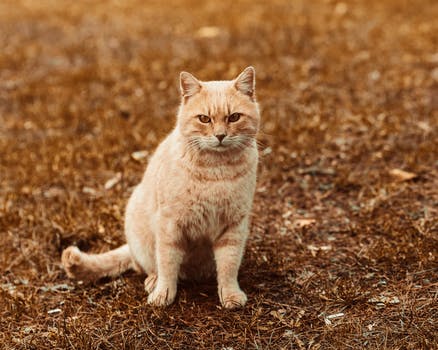
Label: No Watermark